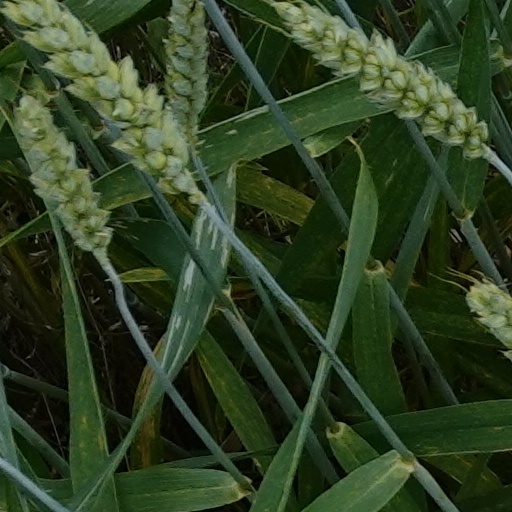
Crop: wheat